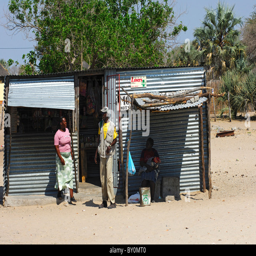
clients made of corrugated iron in a village